Battle of Hengyang

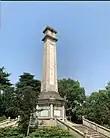

Very early on the morning of 17 July, ferocious battles unfolded on Nameless Heights behind Municipal Hospital defended by the 2nd Battalion of the 30th Regiment. Incessant bombardment was followed by infantry charges and then hand-to-hand combat. At 8:00 am, Battalion Commander Shengxian Xu was struck in the head by an artillery shell and died minutes later. Major Wei Xiao took over, and was himself seriously wounded at noon. Major Wo Gan stepped in as the third battalion commander of the day. At 2:00 pm, Gan's right hand was wounded, and at 5:30 pm, he was hit again in the thigh, the bullet remaining there until after the battle.